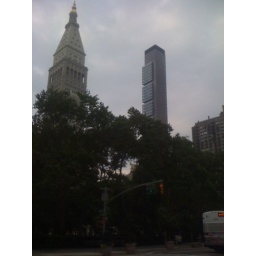
Good morning from NYC! Walking along the concrete canyon of 5th Avenue, under towering monoliths of glass & steel.